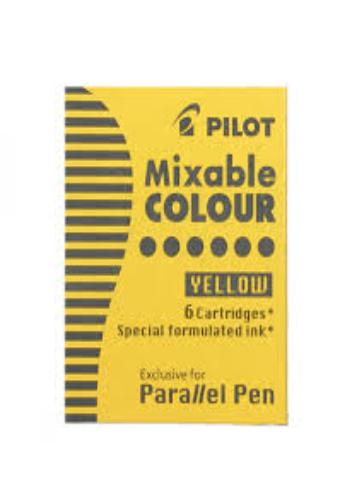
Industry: Necessities